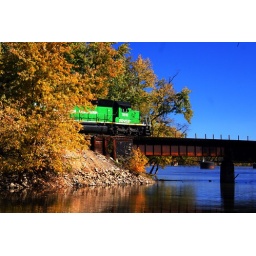
train bridge in louisiana mo